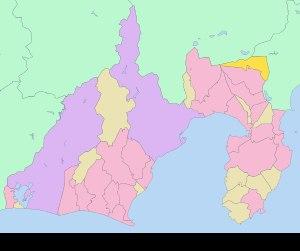
Oyama est un bourg, situé dans la préfecture de Shizuoka, au Japon.